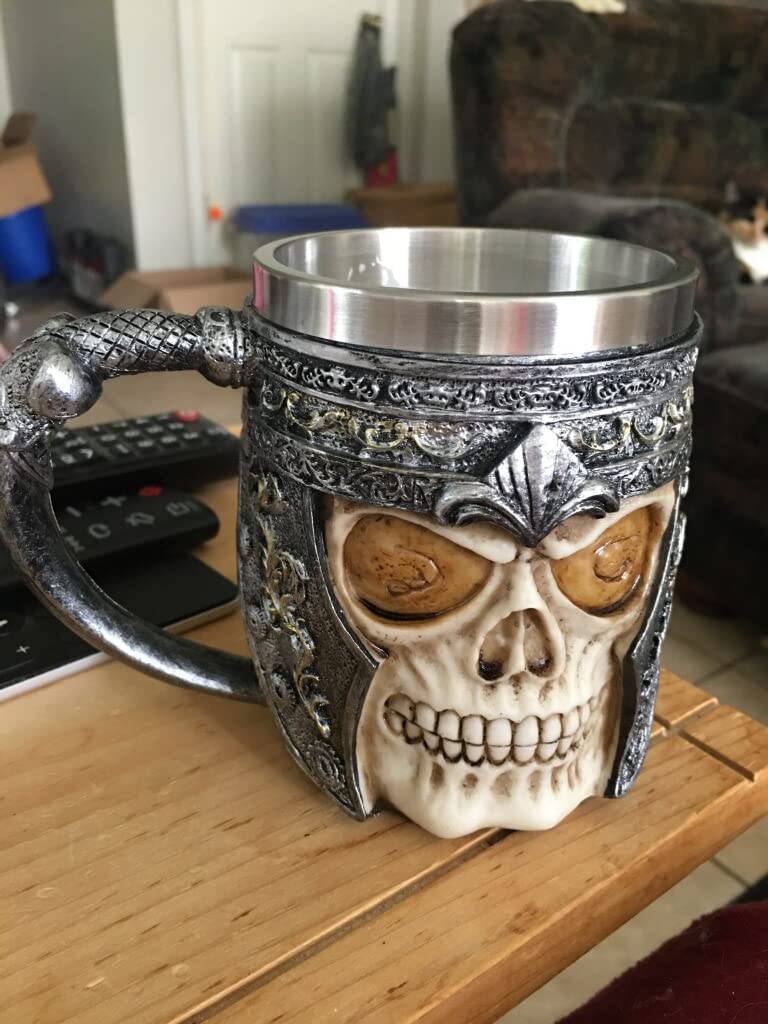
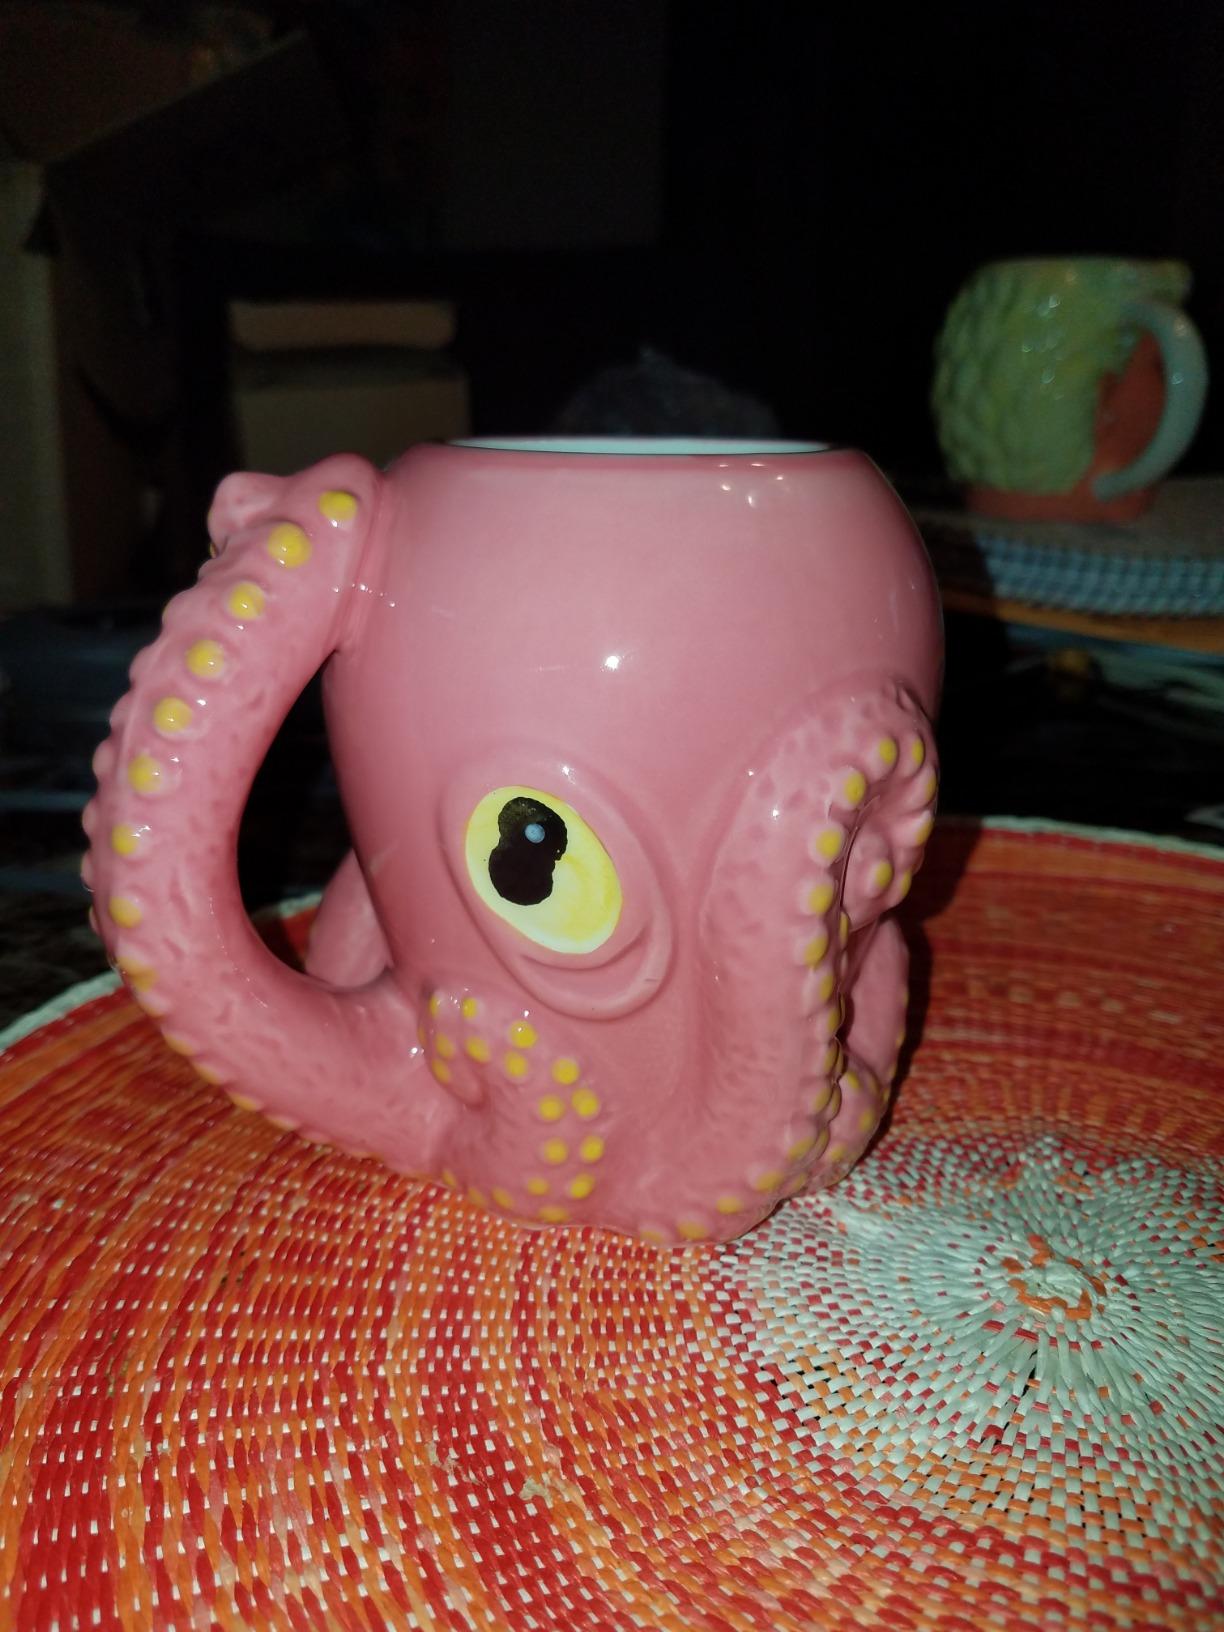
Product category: items_mug
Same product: no